Chrysler Executive

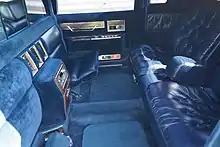
1984 Chrysler Executive Limousine rear seat area

Power came from the Mitsubishi-sourced 2.6 L G54B I4 engine in 1984 and 1985; for 1986 Chrysler's own turbocharged 2.2 L four-cylinder engine was used. Both engines were only available with a 3-speed automatic transmission. The 2.6 L four cylinder was underpowered and wasn't considered appropriate for a vehicle of this type, while neither Chrysler or Mitsubishi had a V6 engine until 1986 when both the Chrysler LA 239 V6 engine and the Mitsubishi V6 appeared.